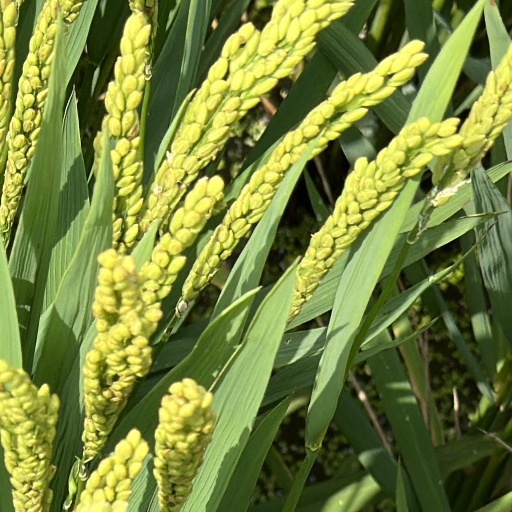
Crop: rice